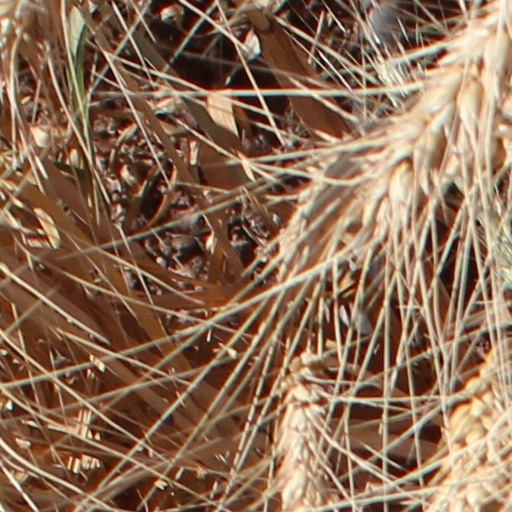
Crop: wheat